The Seven Year Itch

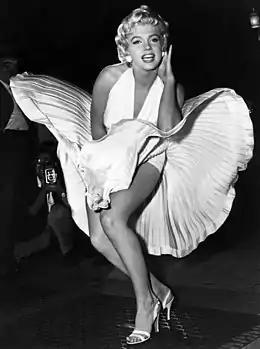
Monroe posing for photographers while filming the famous subway grate scene for the film, September 1954

"The Seven Year Itch" was filmed between September and November 1954 and is Wilder's only film released by 20th Century-Fox. The characters of Elaine (Dolores Rosedale), Marie, and the inner voices of Sherman and The Girl were dropped from the play; the characters of the Plumber, Miss Finch (Carolyn Jones), the Waitress (Doro Merande), and Kruhulik the janitor (Robert Strauss) were added. Many lines and scenes from the play were cut or re-written because they were deemed indecent by the Hays office. Axelrod and Wilder complained that the film was being made under straitjacketed conditions. This led to a major plot change: in the play, Sherman and The Girl have sex; in the movie, the romance is reduced to suggestion; Sherman and the Girl kiss three times, once while playing Sherman's piano together, once outside the movie theater and once near the end before Sherman goes to take Ricky's paddle to him. The footage of Monroe's dress billowing over a subway grate was shot at two locations: first on location outside the Trans-Lux 52nd Street Theater (then located at 586 Lexington Avenue in Manhattan), then on a sound stage. Elements of both eventually made their way into the finished film, despite the often-held belief that the original on-location footage's sound had been rendered useless by the overexcited crowd present during filming in New York. The exterior shooting location of Richard's apartment was 164 East 61st Street in Manhattan.